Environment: real
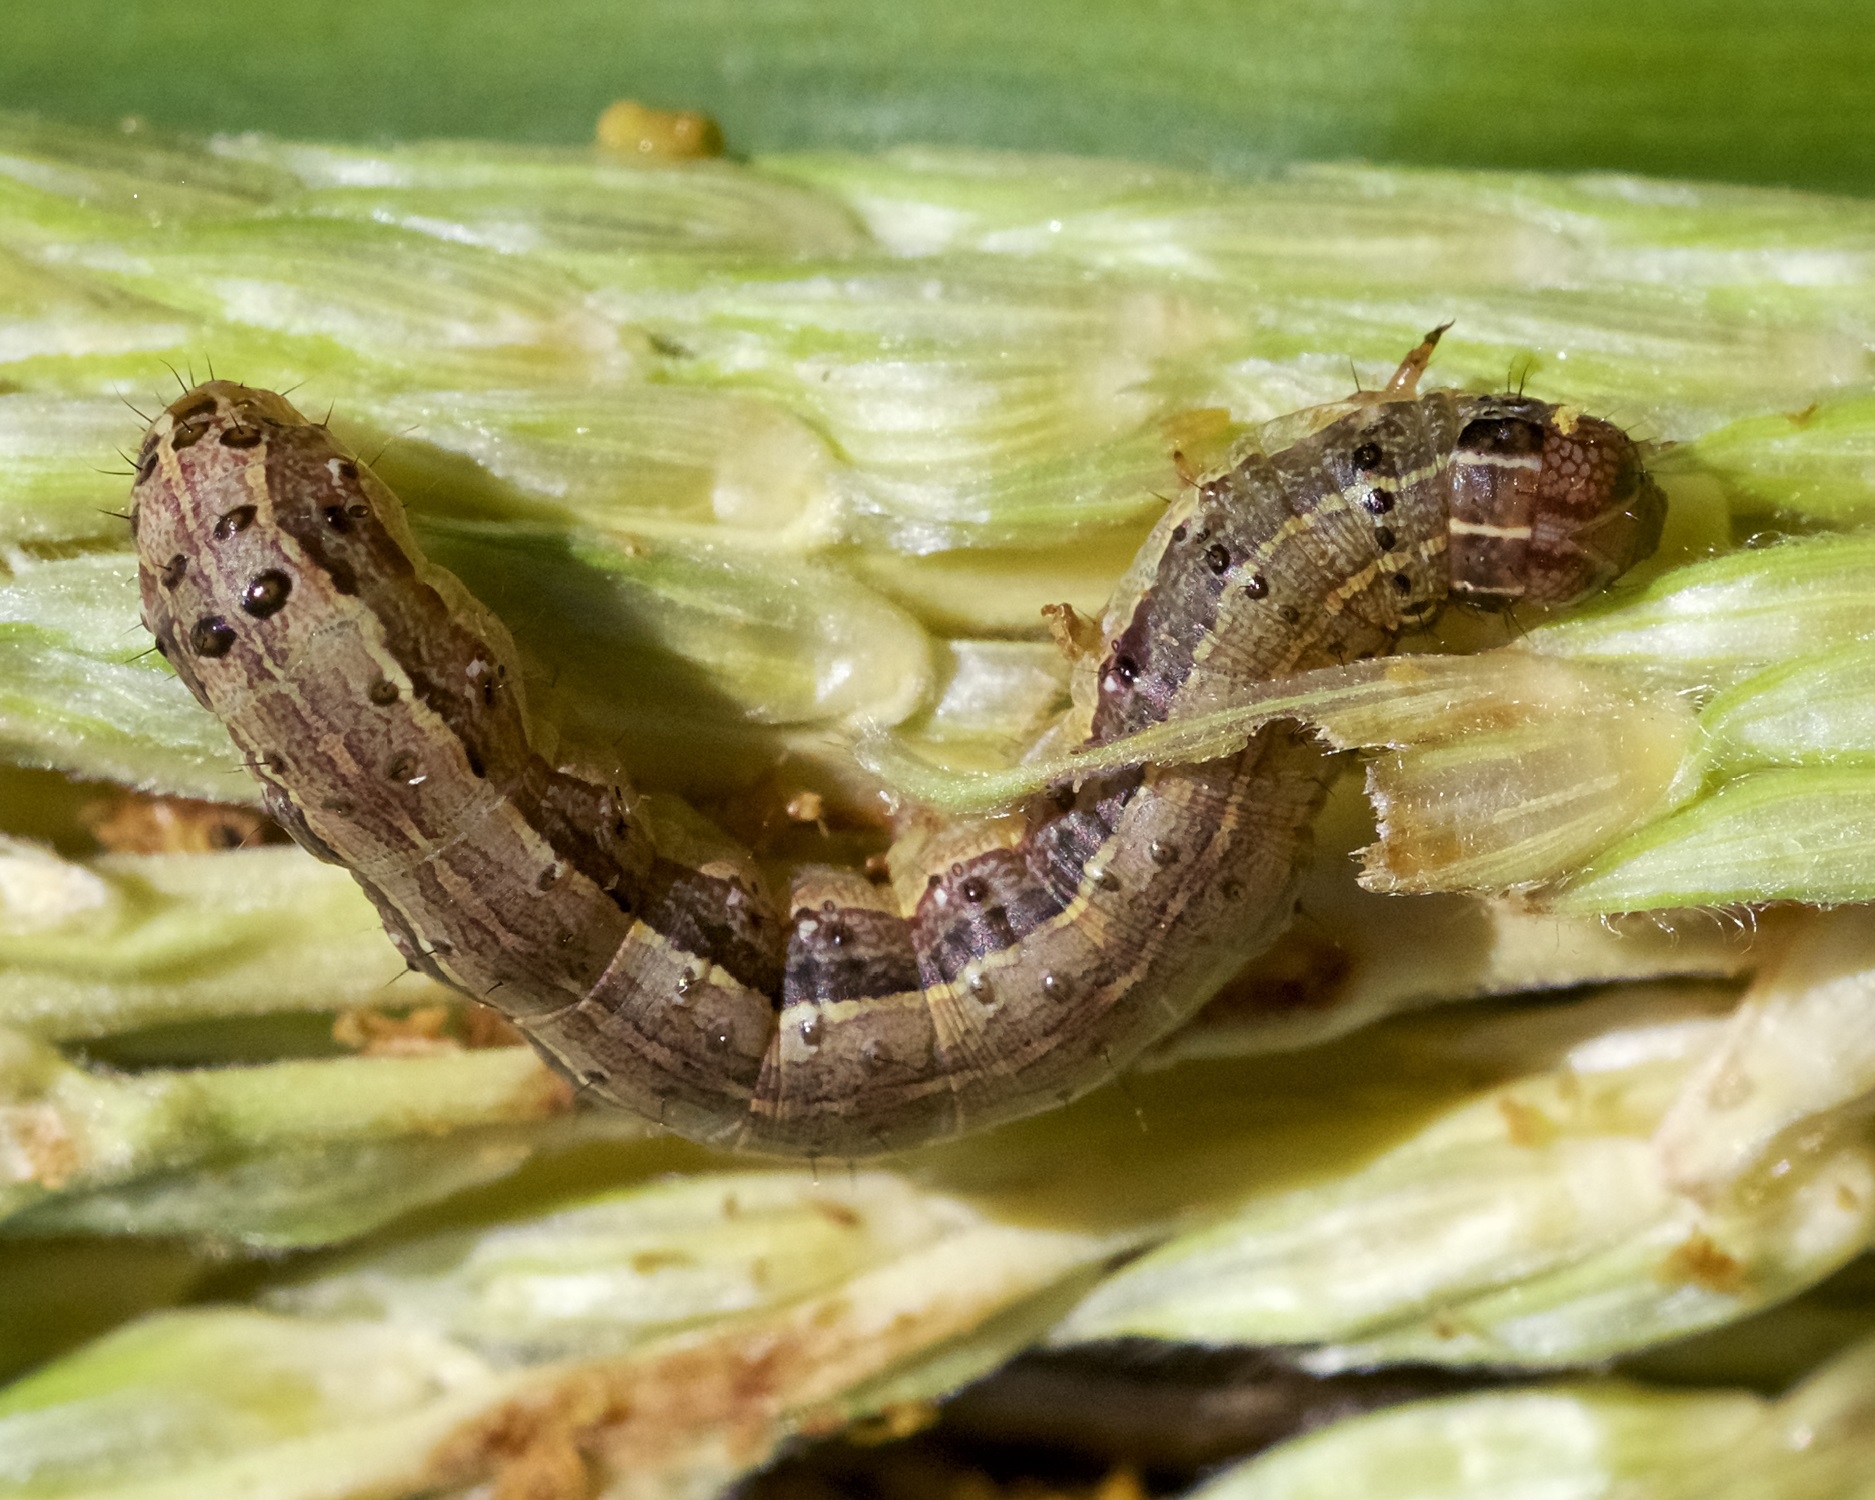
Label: fall_armyworm